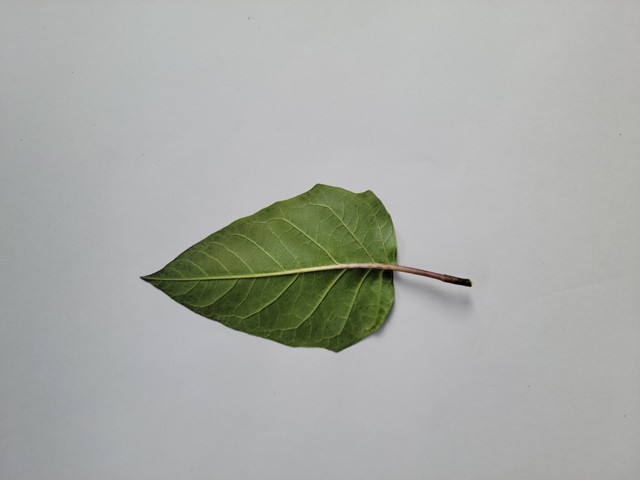
Plant: kalodhutura